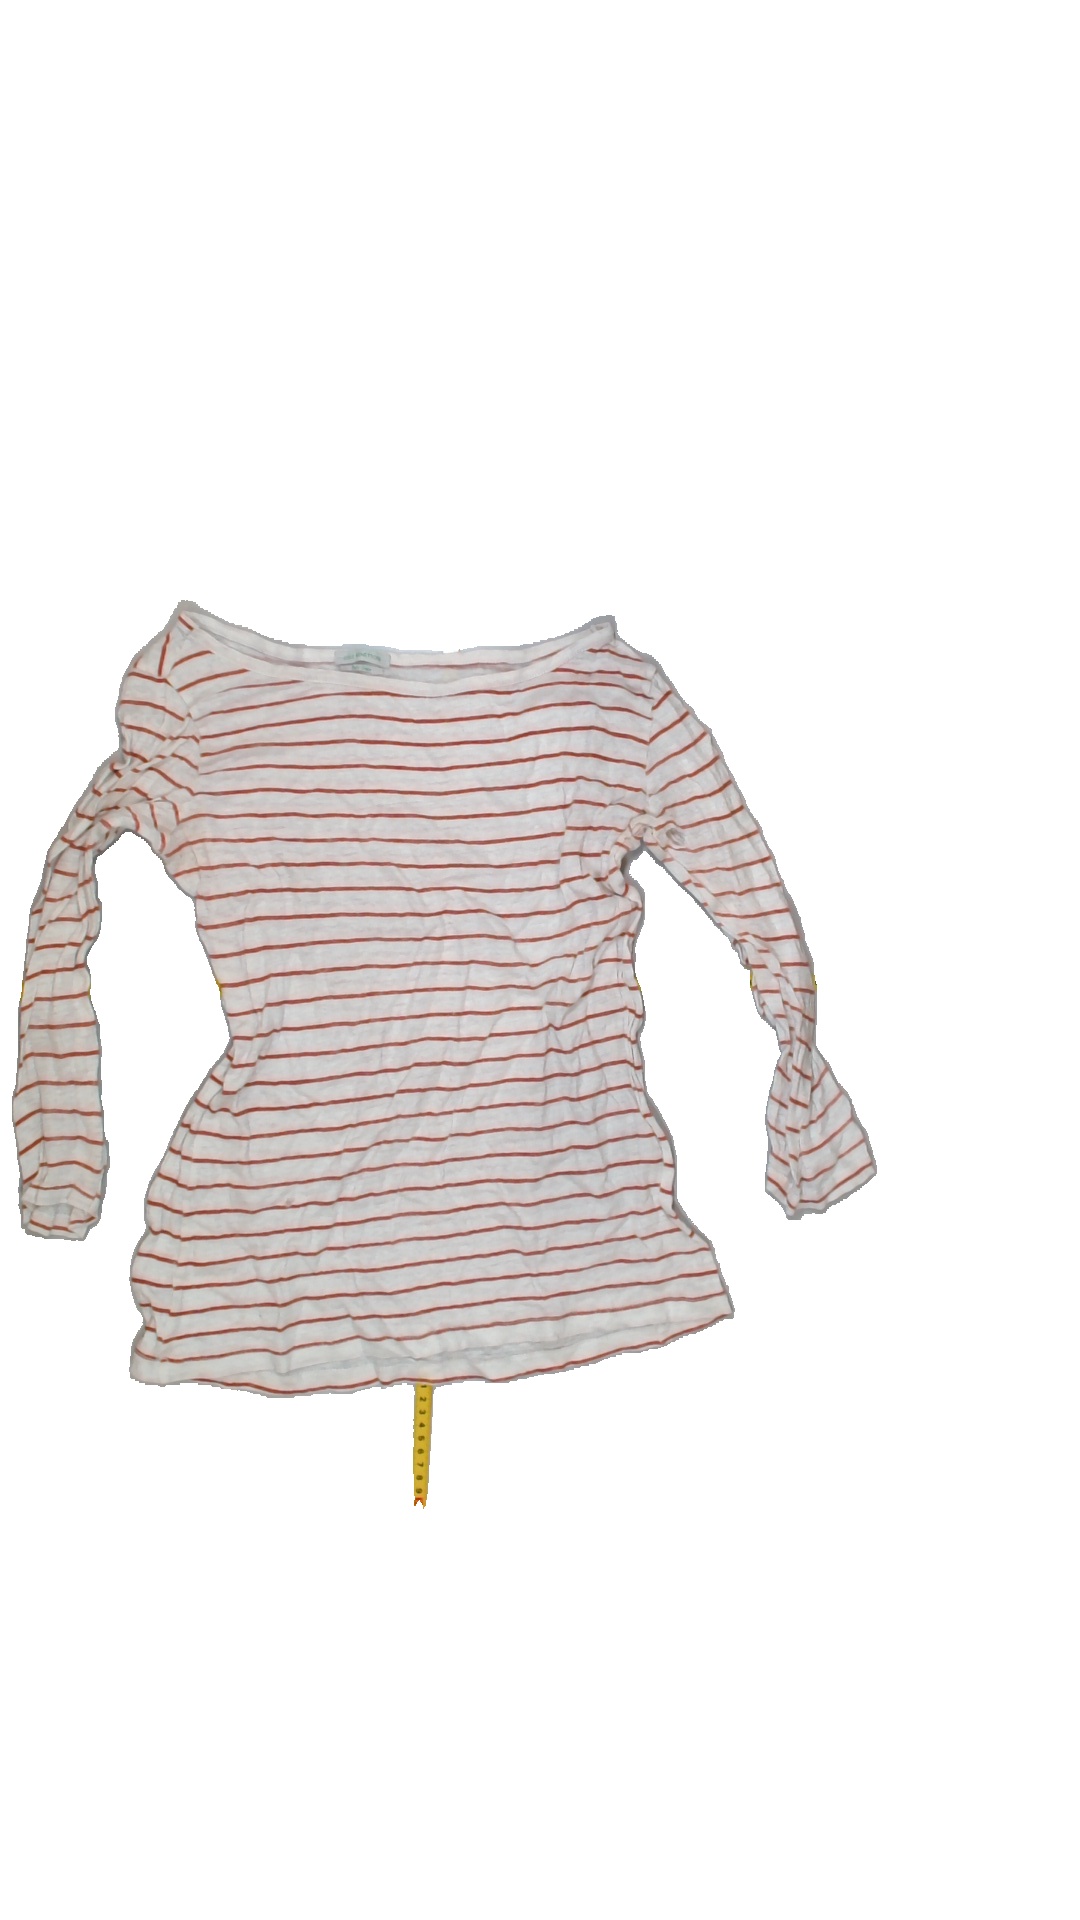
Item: Top (Ladies)
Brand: Benneton
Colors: White, Orange
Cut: C-collar
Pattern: Striped
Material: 100% cotton
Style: No trend
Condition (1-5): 2
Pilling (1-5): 5
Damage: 3
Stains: Yes
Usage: Export
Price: <50